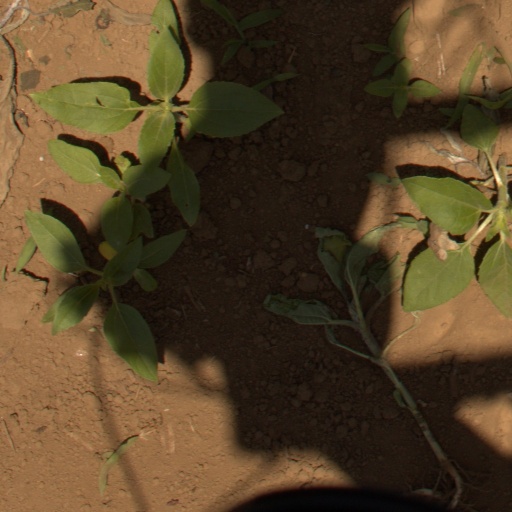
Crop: Jerusalem artichoke